Sardinian surnames

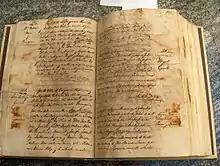
An example of

Sardinian surnames are surnames with origins from the Sardinian language or a long, identifiable tradition on the Western Mediterranean island of Sardinia.